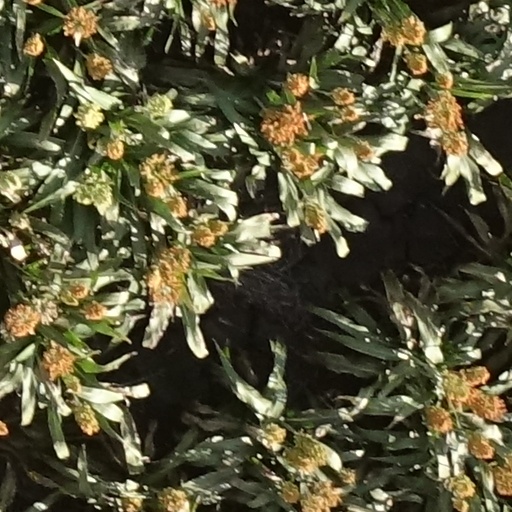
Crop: sorghum